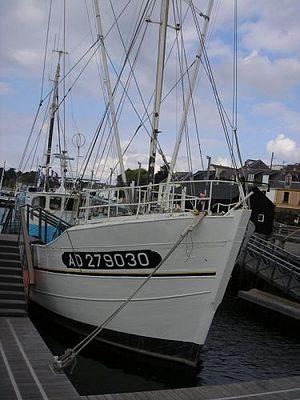
à flot au Port-Musée de Douarnenez, 2012.
Le Notre-Dame des Vocations est un thonier-langoustier à voile et à moteur. Il fut le dernier de sa catégorie en activité. Il appartient depuis 2003 au Port-musée de Douarnenez.